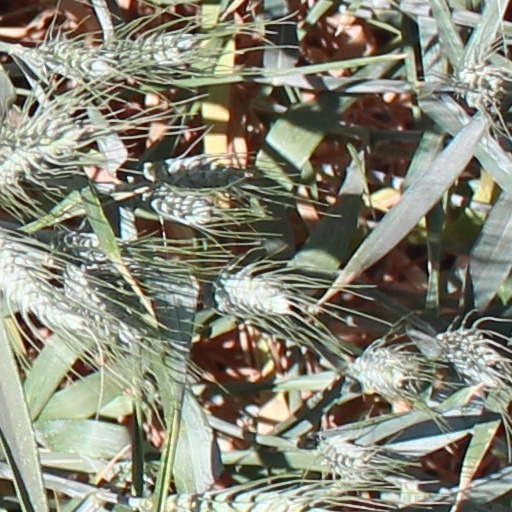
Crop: wheat